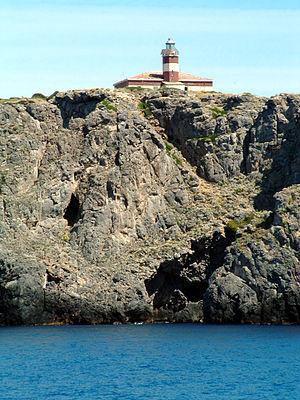
Le phare de Giannutri est un phare actif situé sur l'île de Giannutri rattachée au territoire de la commune de l'Île de Giglio, dans la région de Toscane en Italie. Il est géré par la Marina Militare et le Parc national de l'archipel toscan.
Giannutri est une petite île italienne de Méditerranée, proche des côtes de Toscane. C'est l'île la plus méridionale de l'archipel toscan. Elle possède un phare implanté près de Punta di Capel Rosso.